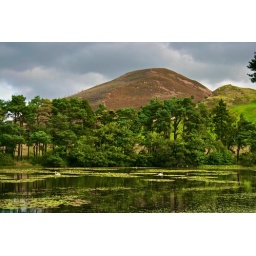
West of the Eildon Hills just off the B6359 road to Melrose is a small lake below the hills. Scottish Borders.